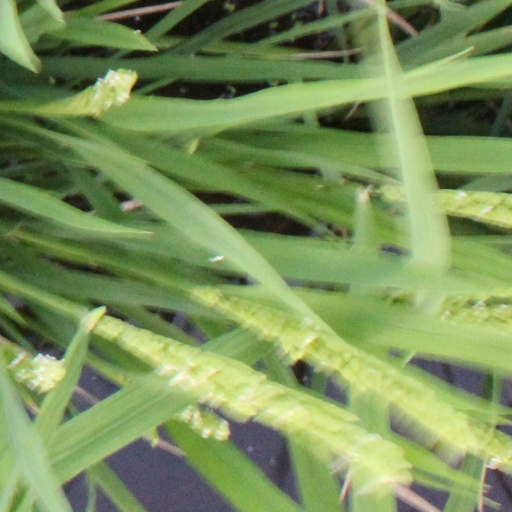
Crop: rice